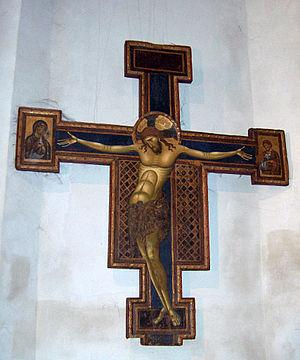
Le Crucifix de la basilique San Domenico de Bologne est une croix peinte en tempera et or sur bois réalisée par Giunta Pisano vers 1250-1254 et conservée à la basilique San Domenico à Bologne.